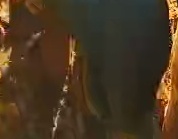
Face region: mouth_nostrils (mouth_chin_nostrils_and_profile)
Pain indicator: moderately_present